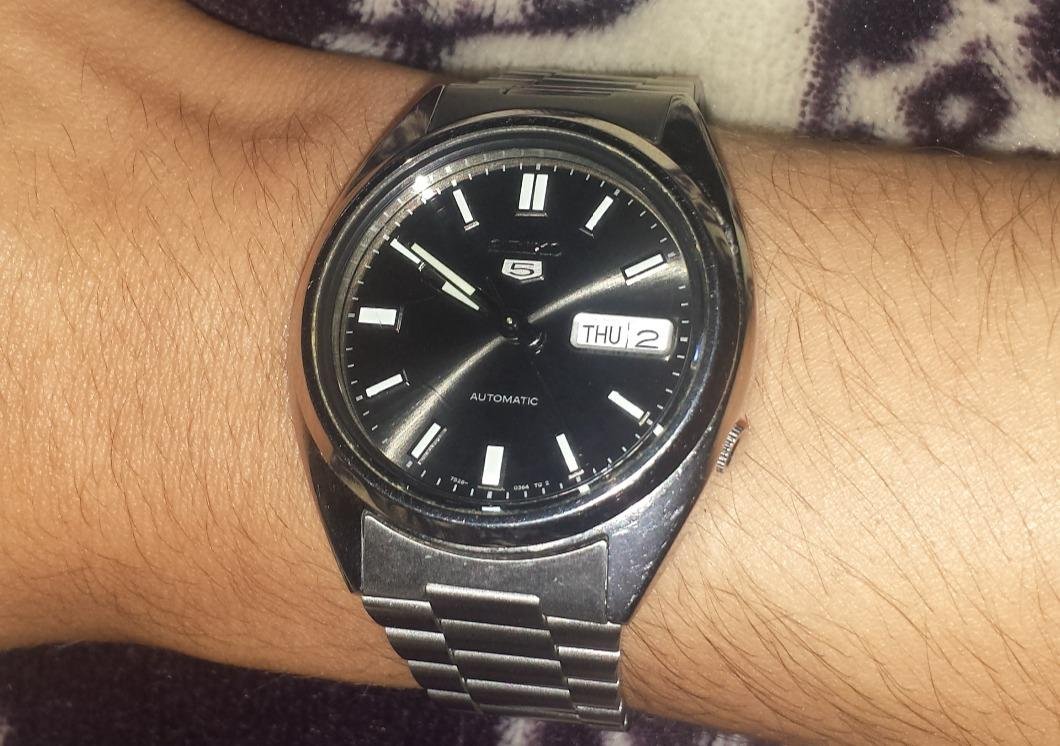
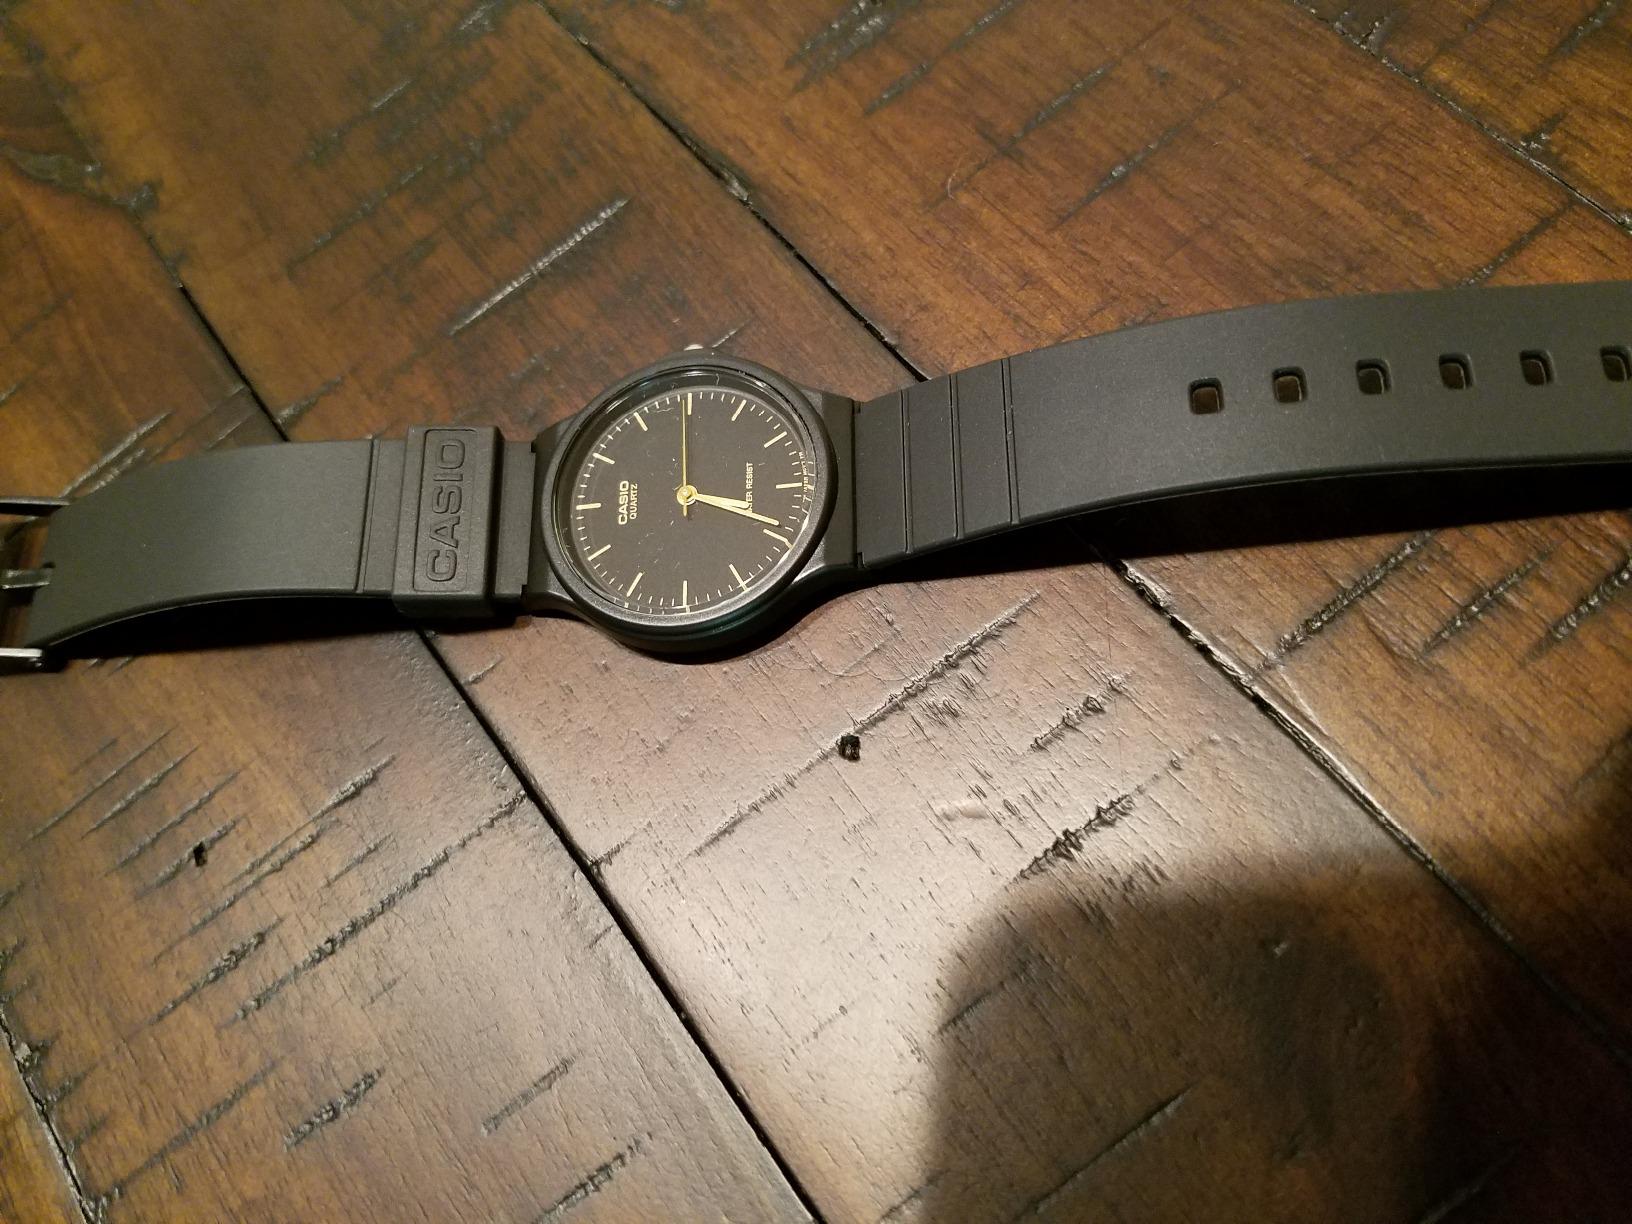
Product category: accessories_watch
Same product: no